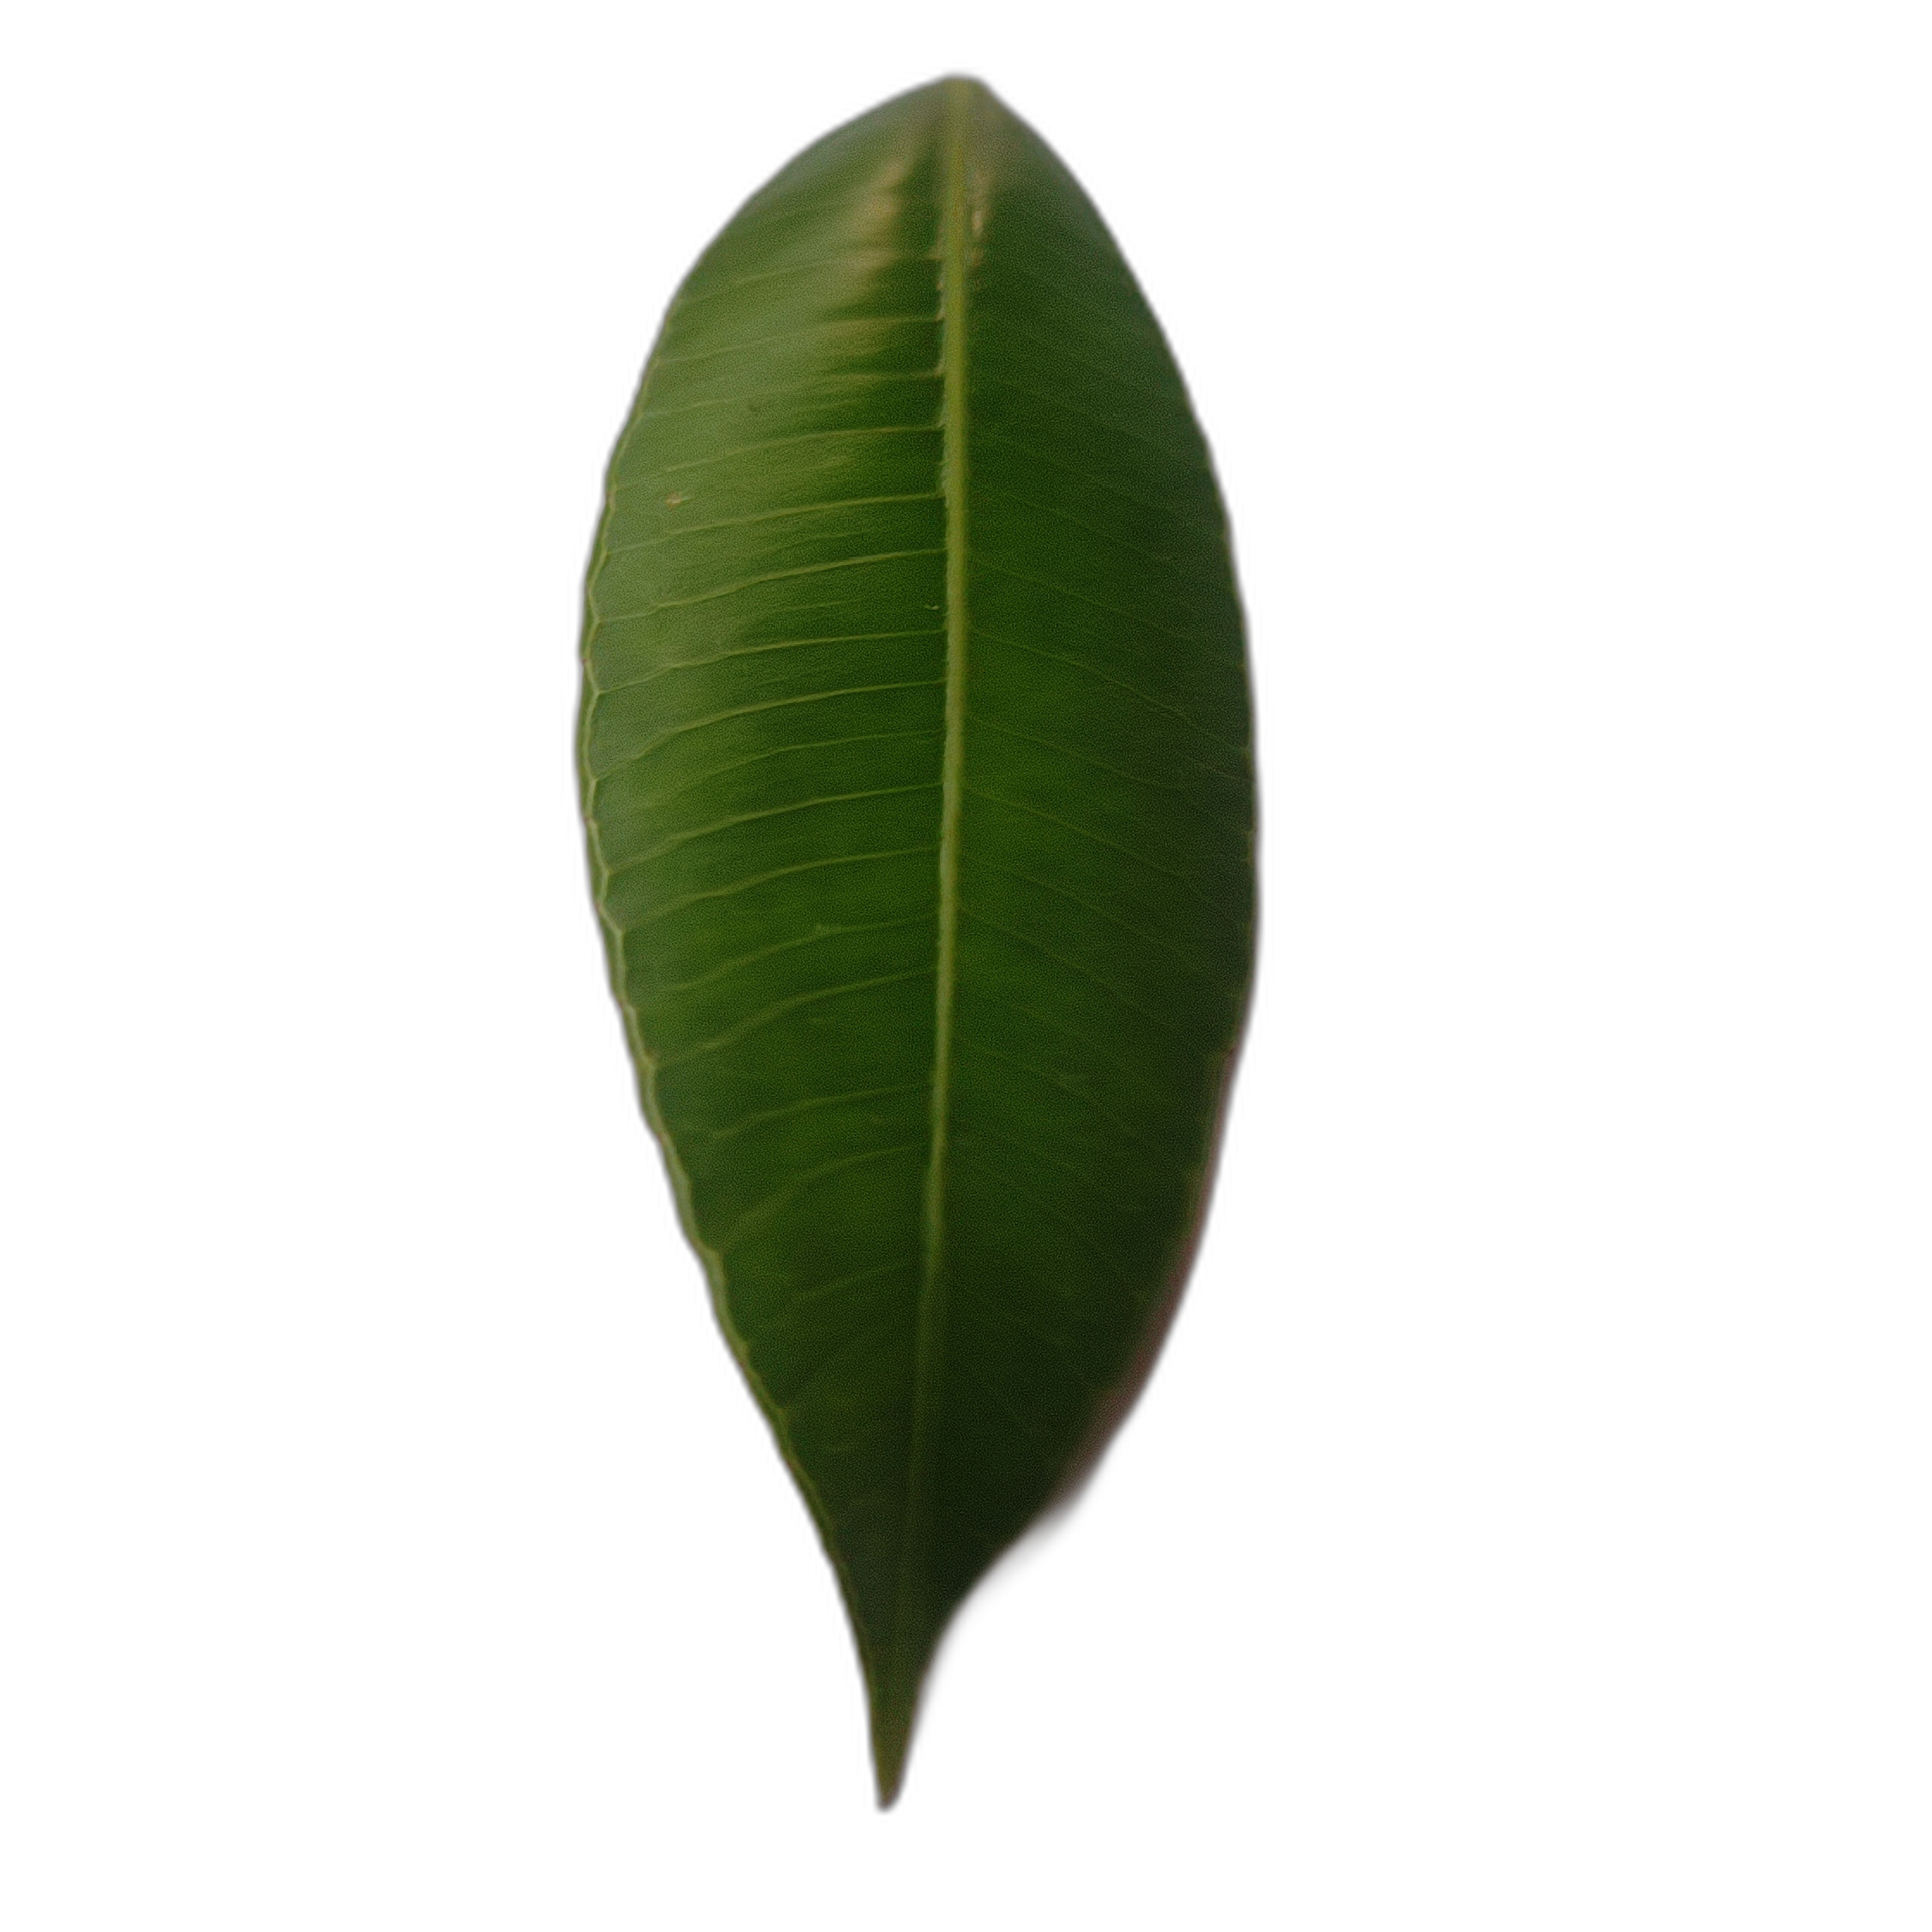
Label: healthy